Alyssa Rosenzweig

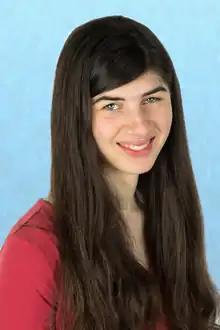

Alyssa Rosenzweig is a software developer and software freedom activist known for her work on free software graphics drivers.